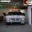
Label: ambulance